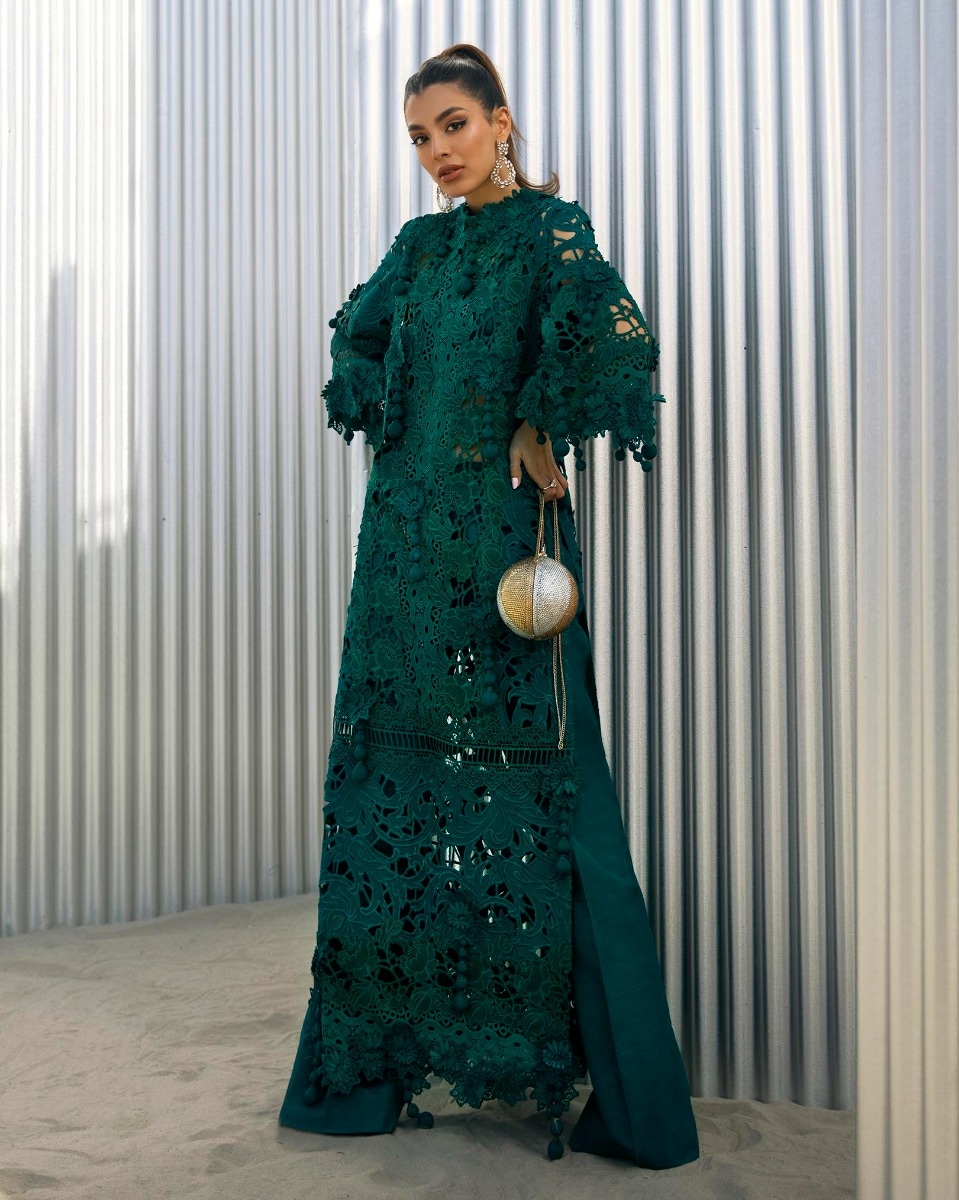
emerald lace gown